Keele University School of Medicine

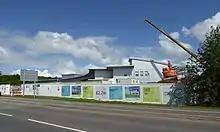
Keele University Medical School Extension

From the 2011/12 academic year all students have followed the Keele curriculum. In January 2012 it was announced that the General Medical Council (GMC) had approved and registered the new five-year undergraduate curriculum. Students graduating in 2012 were awarded the Keele MBChB, wearing a new Keele two-colour hood reflecting the fact that students gain two degrees Bachelor of Medicine and Bachelor of Surgery. Previously medical students at Keele have graduated with a Manchester degree. The GMC visited and scrutinised progress throughout the course's development.